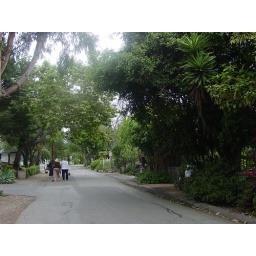
All the houses on this street are over 200 years old.